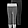
Label: Trouser